Roseanna Vitro

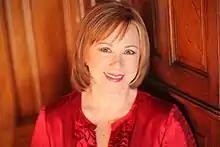
Vitro in 2011

Roseanna Elizabeth Vitro (born February 28, 1951) is a jazz singer and teacher from Arkansas.